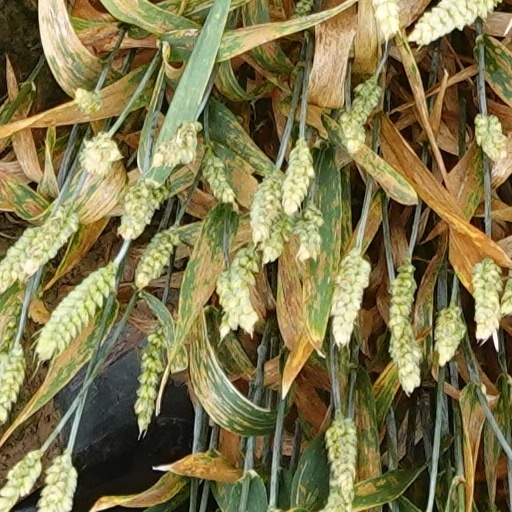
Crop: wheat